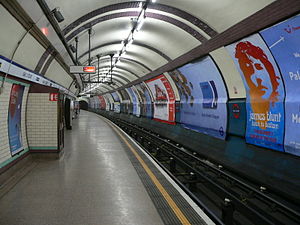
Earl's Court Station / Historie
Østgående Piccadilly line-perron.
Earl's Court Station er en London Underground-station i Earls Court. Stationen er beliggende på hjørnet af Earls Court Road og Warwick Road. Den ligger på grænsen mellem takstzone 1 og 2.